List of Spy × Family chapters

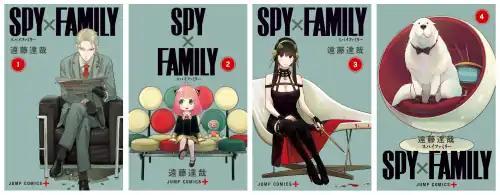
Cover of the first 4 Japanese tankōbon volumes, featuring the Forger family members.

"Spy × Family" is a Japanese manga series written and illustrated by Tatsuya Endo. The series began serialization on the manga website "Shōnen Jump+" on March 25, 2019. Its individual chapters have been collected in 15 "tankōbon" volumes, with the first having been released on July 4, 2019. The series is licensed for English-language release in North America by Viz Media, who published the first volume on June 2, 2020. As the series is published in Japan, it is also released simultaneously in English digitally on Viz Media's website.